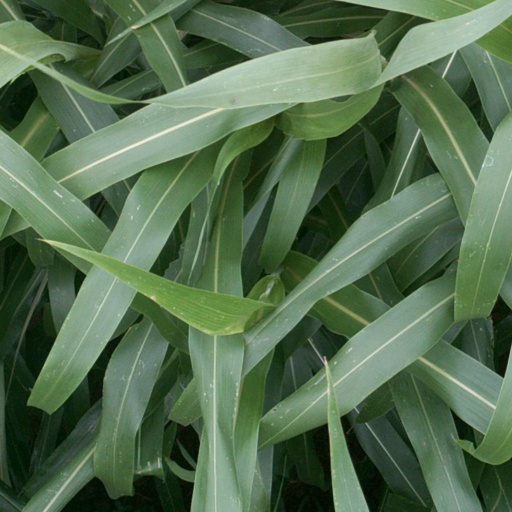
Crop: sorghum